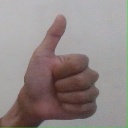
अक्षर: थ